Polyimide foam

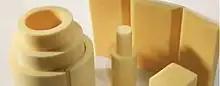
Solimide-branded polyimide foam

Polyimide foam is a foam originally designed for NASA by Inspec Foams Inc. under the brand name Solimide. Its primary purposes are as an insulator (such as for rocket fuels) and acoustic damper. NASA engineered the product to have relatively low outgassing (a problem in vacuum and aboard spacecraft), desirable thermal and acoustic performance, as well as uniformity during distribution and application. Typical uses of the foam include ducting, duct/piping insulation, structural components, and strengthening of hollow components while remaining lightweight. In addition to thermal and acoustic properties, polyimide foam is fire resistant, lightweight and non-toxic.